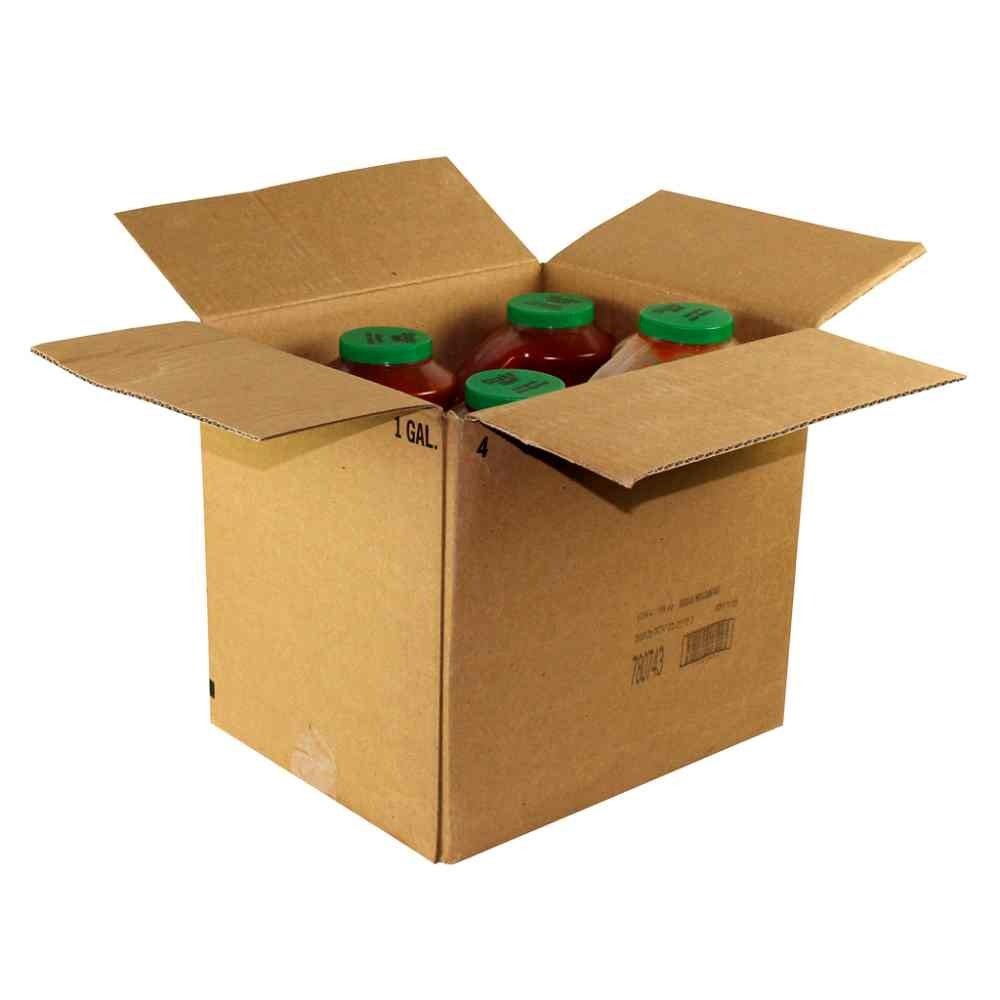
Item Name: Ortega Thick and Chunky Mild Salsa, 1 Gallon -- 4 per case.
Bullet Point 1: Thick and Chunky Mild Salsa
Bullet Point 2: Food Items cannot be return
Bullet Point 3: Salsa
Value: 128.0
Unit: Fl Oz

Price: 144.215